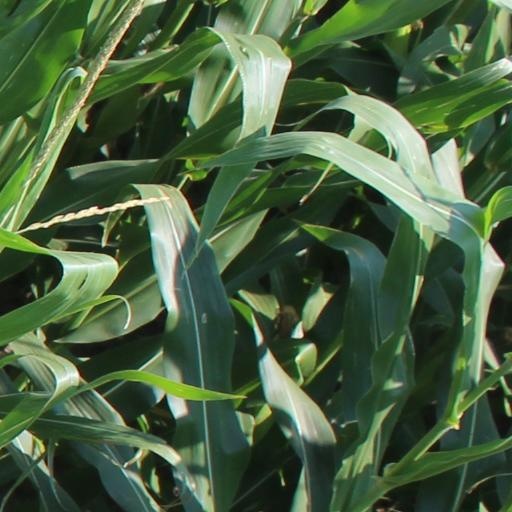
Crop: maize; corn